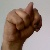
The image shows a hand gesture representing the letter 'N' in Indian Sign Language.